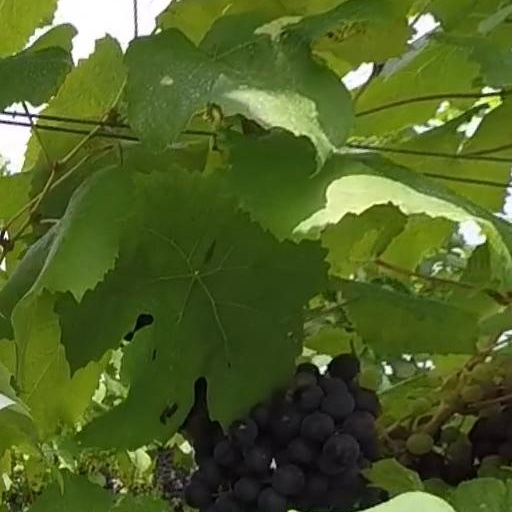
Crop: grape